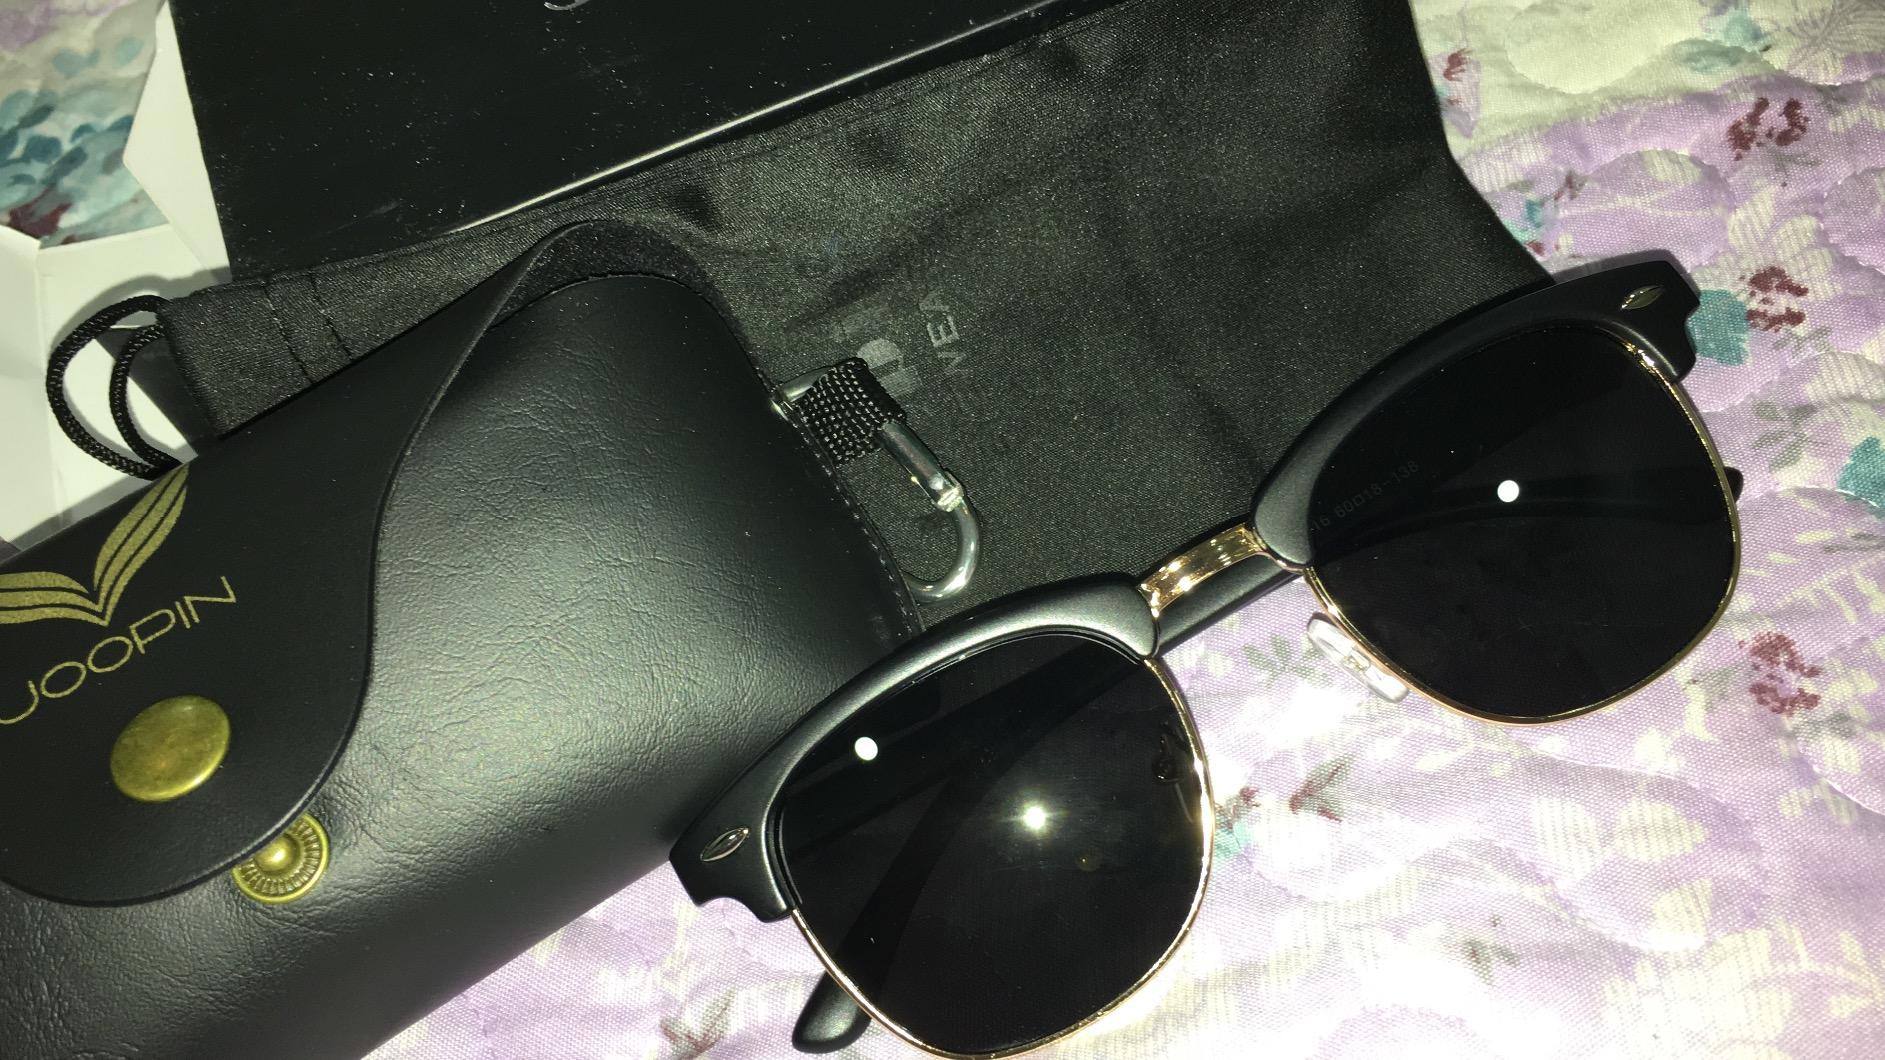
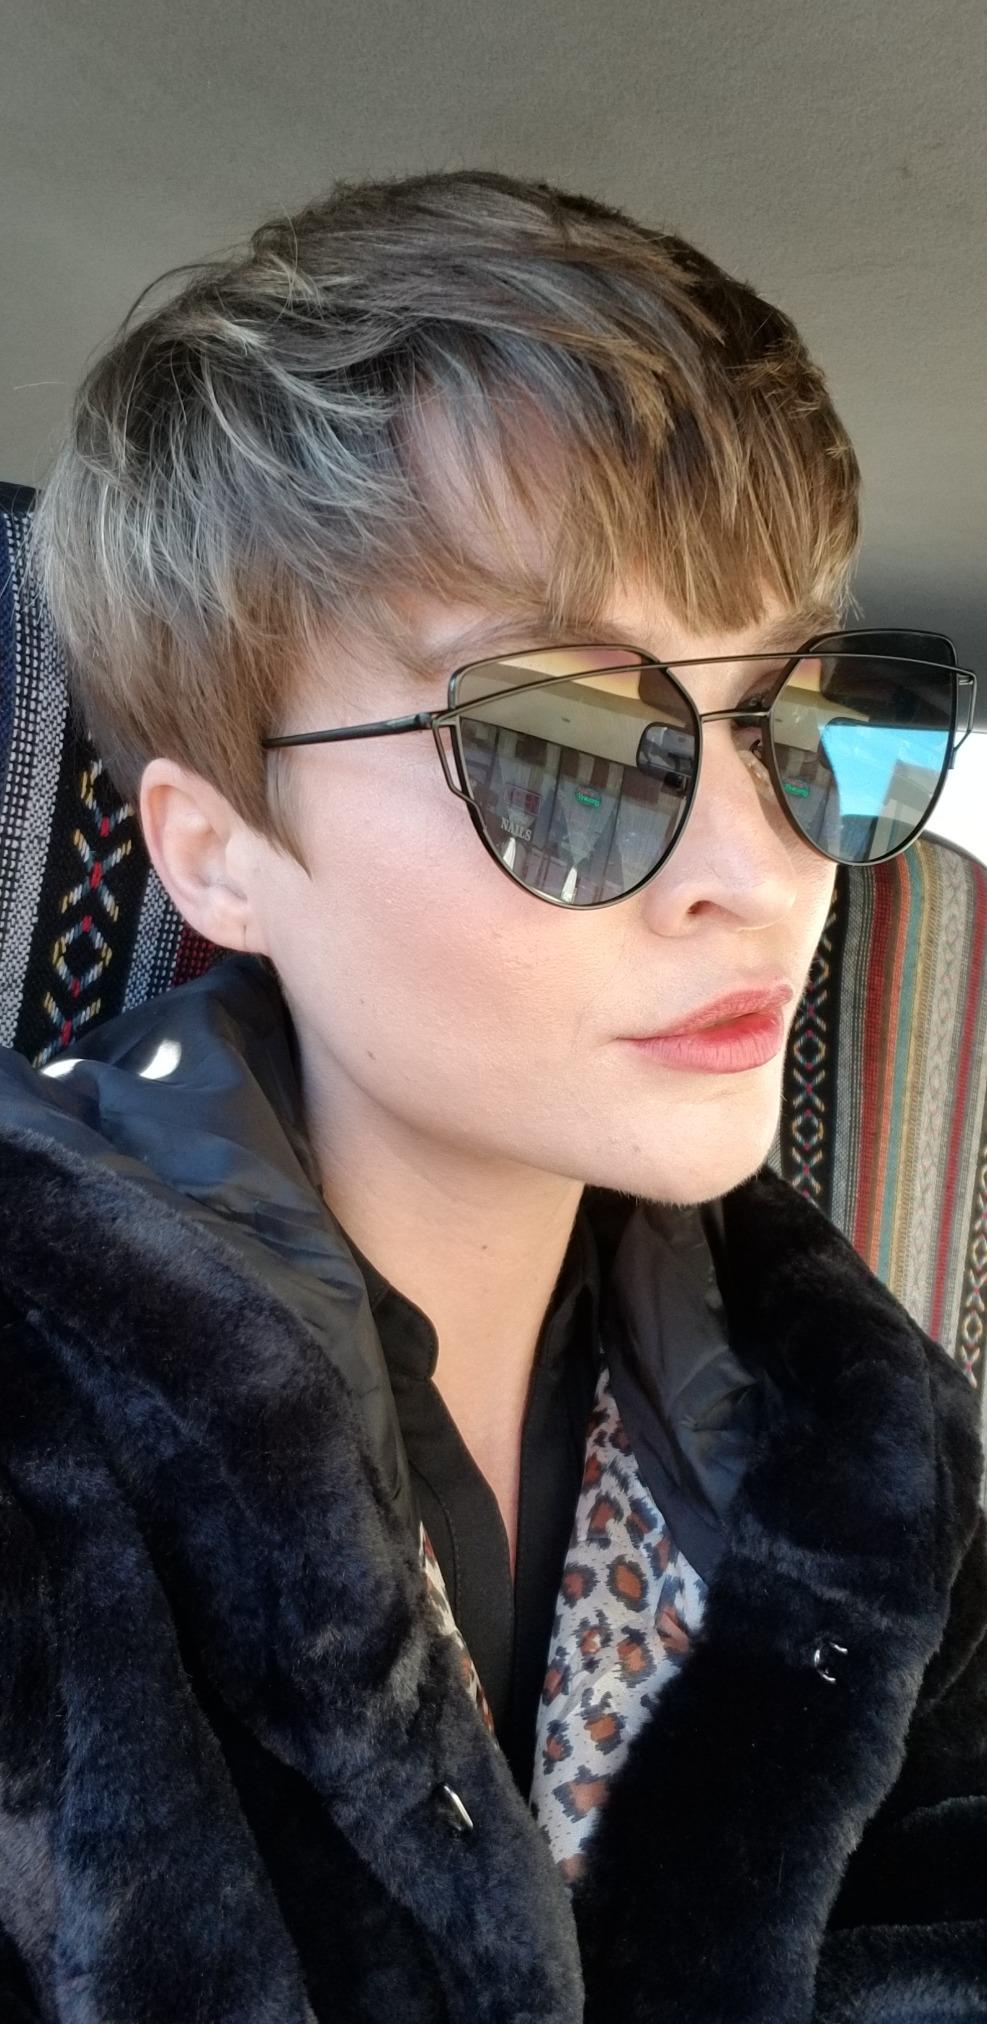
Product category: accessories_sunglasses
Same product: no